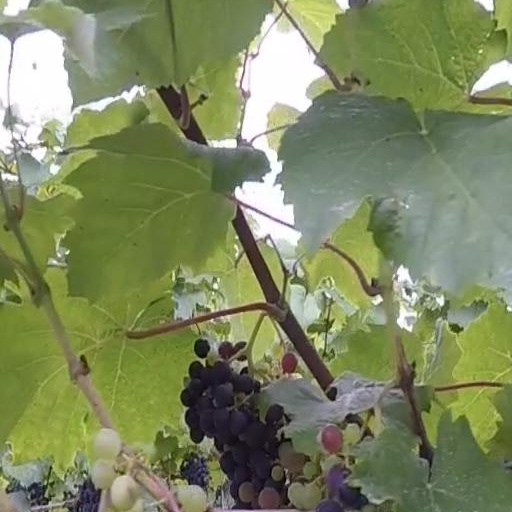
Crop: grape